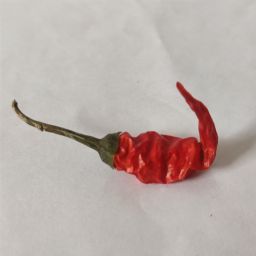
Crop: Chile Pepper
Quality: Dried